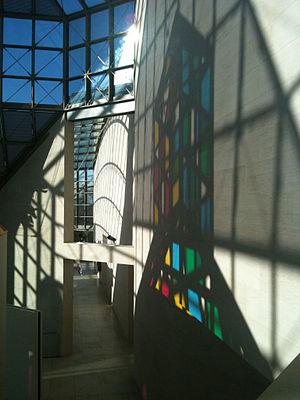
Sylvie Auvray, née le 25 septembre 1974 à Paris, est une plasticienne française.